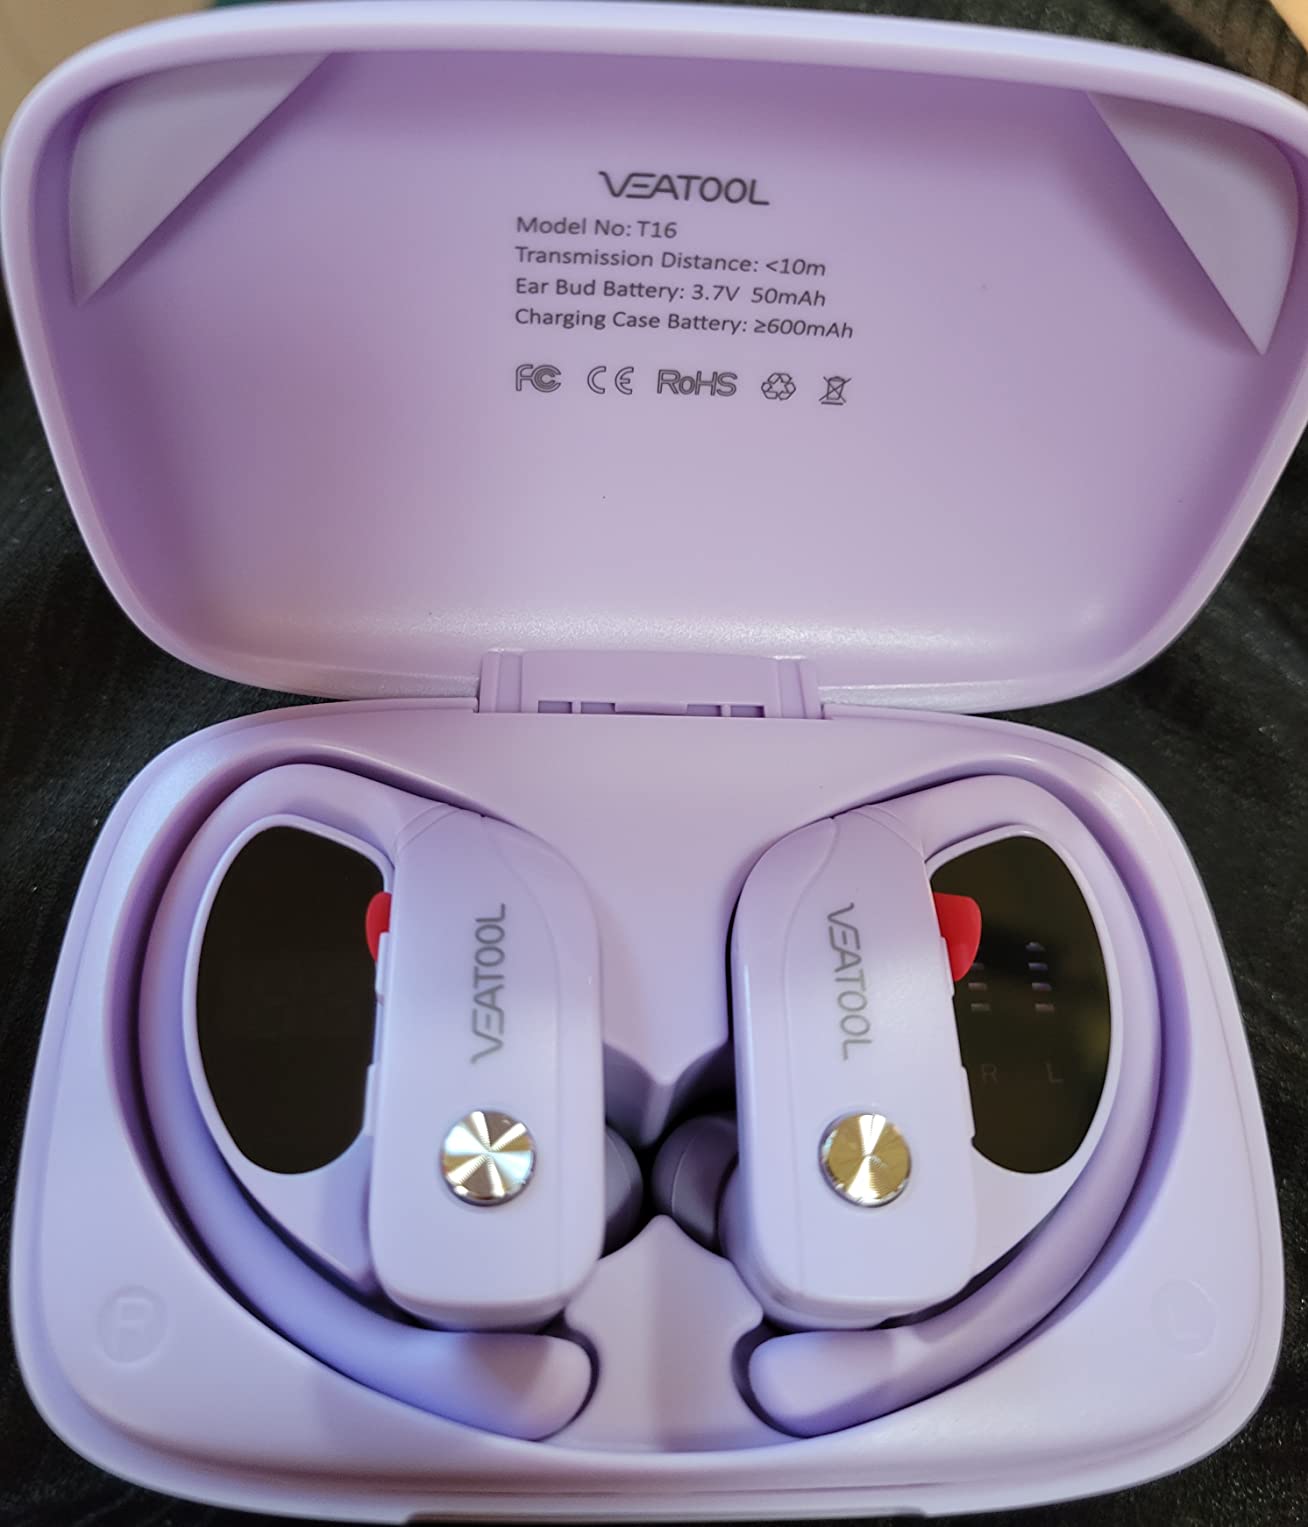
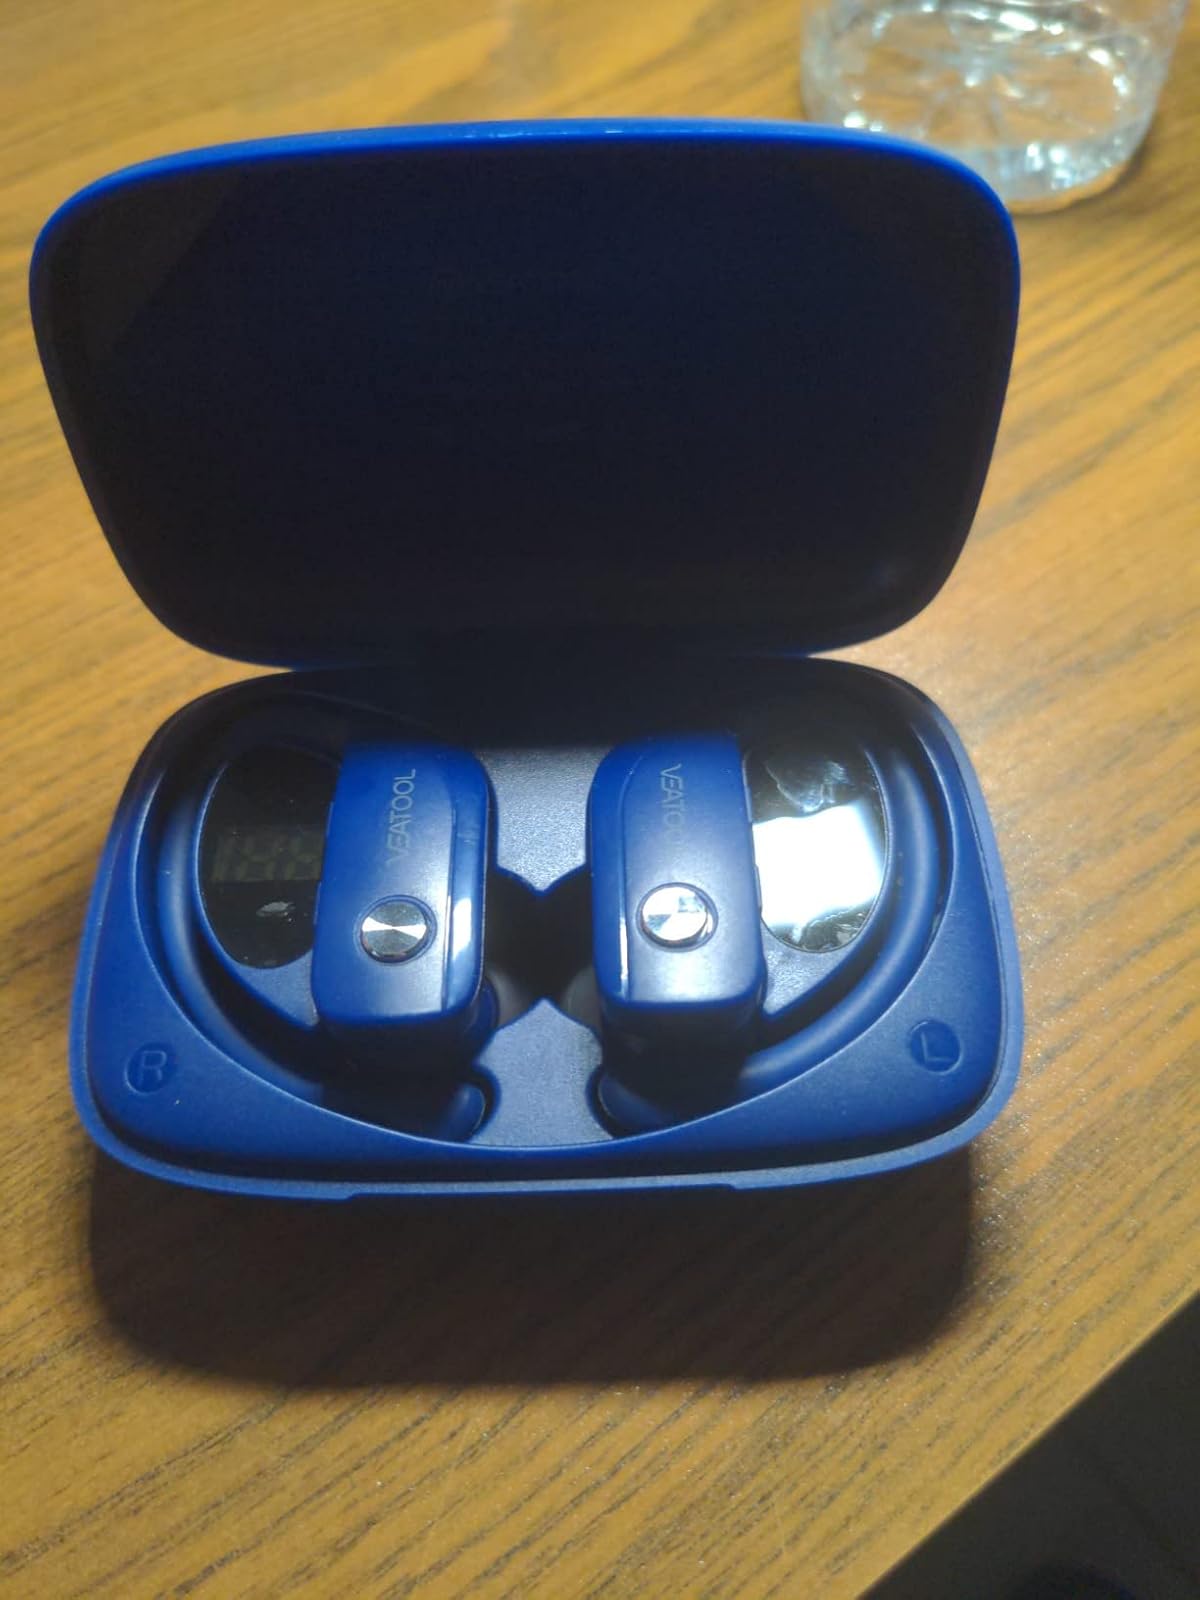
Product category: earbuds
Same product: no